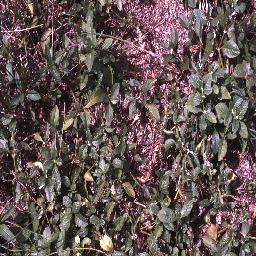
Label: negative